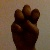
The image shows a hand gesture representing the letter 'E' in Indian Sign Language.